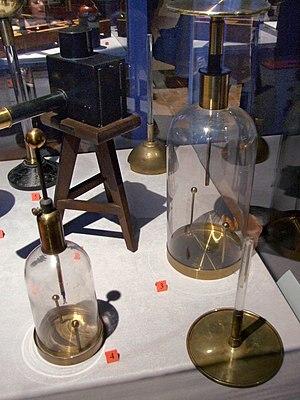
Electroscope de type Volta, Exposition Hautes Tensions, 18 Octobre 2008 - 5 Janvier 2009, Musée de la vie bourguignonne, Dijon, Bourgogne, France
L'électroscope est un appareil de mesure scientifique qui permet la mise en évidence de la charge électrique d'un corps. Dans ses versions évoluées, l'électroscope permet de mesurer la charge d'un corps et devient dès lors un électromètre.